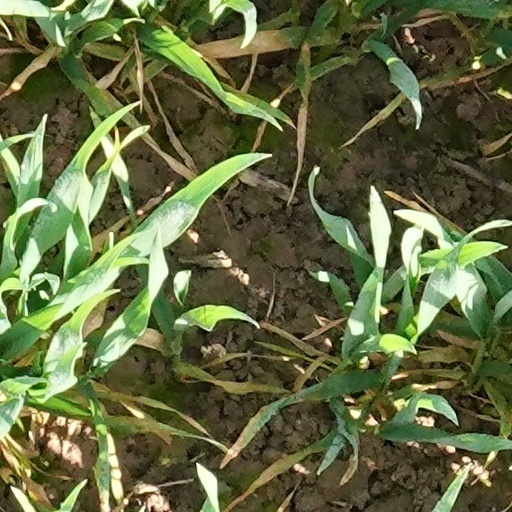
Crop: wheat